History of the United States Space Force

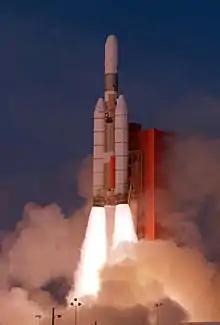
Launch of a Titan IIIC, sometimes referred to as the DC-3 of space because of how it increased ease of access to space.

Following the debate between the Air Force and Navy over operational control of the Space Detection and Tracking System (SPADATS), on 7 November 1960, the Joint Chiefs of Staff operational command of SPADATS to North American Air Defense Command (NORAD) and Continental Air Defense Command (CONAD). The Air Force component, Spacetrack, was operationally assigned to Air Defense Command. On 14 February 1961, the 1st Aerospace Surveillance and Control Squadron (assigned to the 9th Aerospace Defense Division on 1 October 1961 and renamed the 1st Aerospace Control Squadron on 1 July 1962) was activated to operate the SPADATS data collection and catalog center as part of NORAD's Space Defense Center at Ent Air Force Base, assuming the responsibilities of the Interim National Space Surveillance and Control Center. On 1 February 1961, NORAD assumed operational command of the Navy Space Surveillance System (NAVSPASUR) system and its data tracking facility at Naval Support Activity Dahlgren.